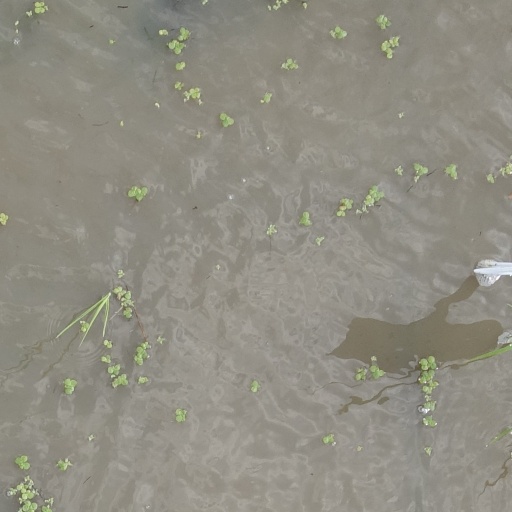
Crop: rice